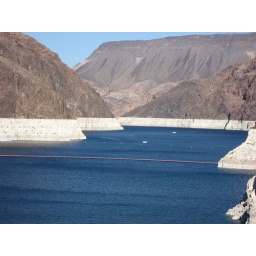
The mountains should not have a white belt around them. More later.